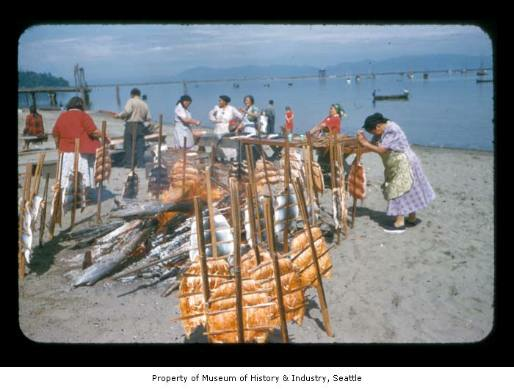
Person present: Yes